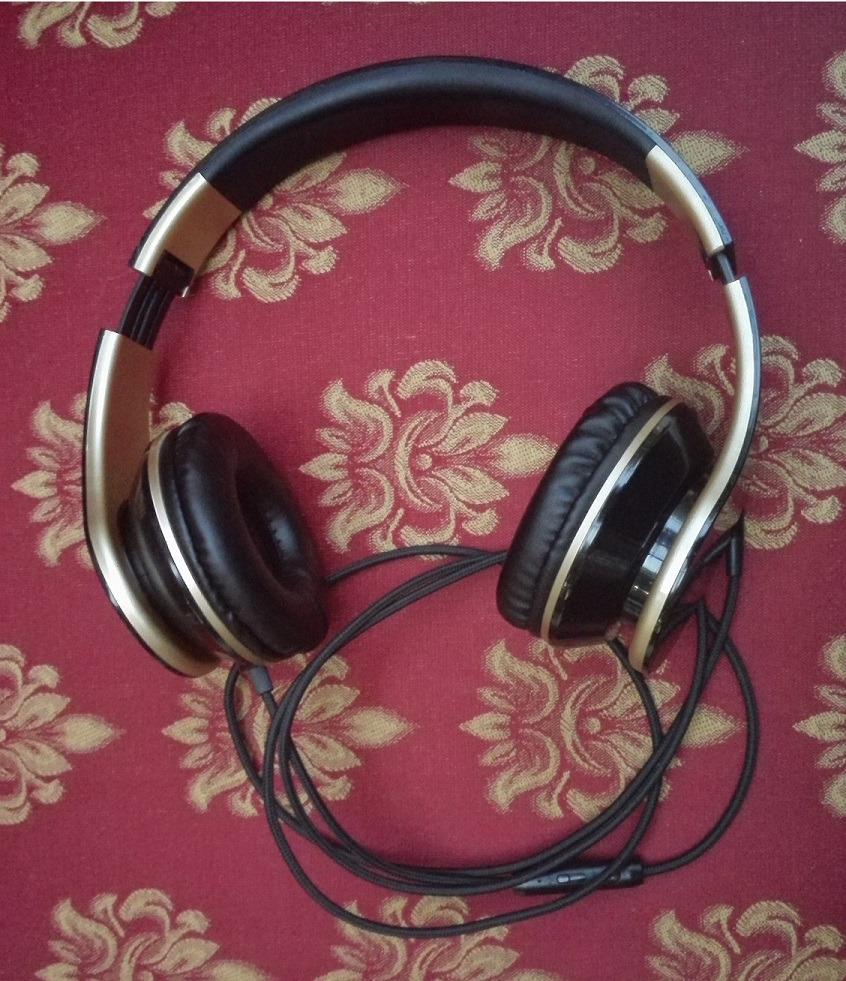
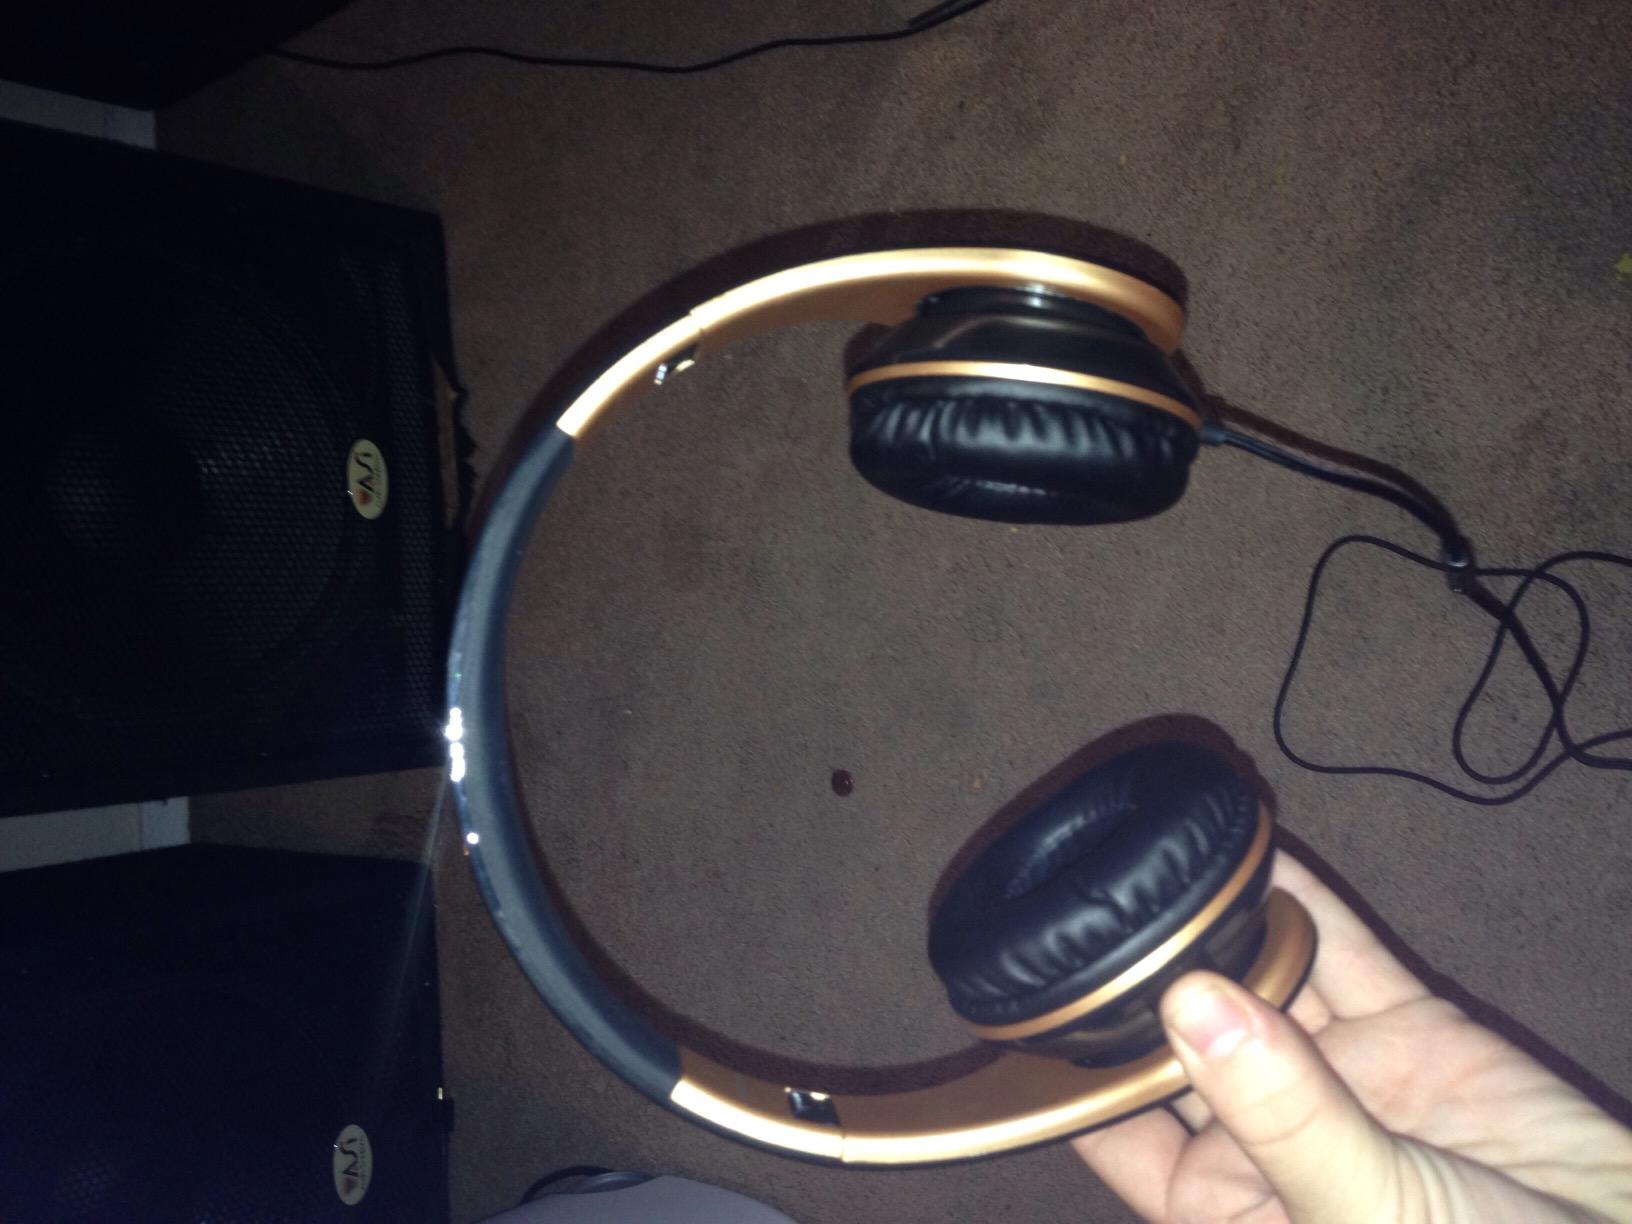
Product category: headphones
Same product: yes